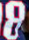
Number: 8